Stranger Inside

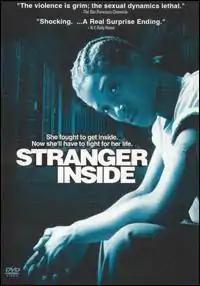

Stranger Inside is a made-for-television crime drama film directed by Cheryl Dunye that premiered on cable television in 2001. The story primarily concerns African American women in prison. Michael Stipe, the lead singer of R.E.M., helped to produce it. In a 2004 issue of "Feminist Studies", Dunye stated that she worked with actual female inmates to produce the script.